Sir Oswald Mosley, 4th Baronet

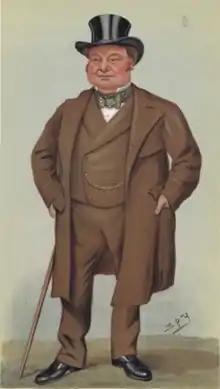

Mosley was born in Staffordshire in 1848 the eldest son of Sir Tonman Mosley, 3rd Baronet (9 July 1813 – 28 April 1890), who succeeded to the title of Baronet Mosley, of Ancoats in 1871, and his wife Catherine Wood (died 1891), daughter of Rev. John Wood, of Swanwick, Derbyshire, and Emily Susanna Bellairs (daughter of Abel Bellairs and Susannah Lowley). His younger brother was Tonman Mosley, 1st Baron Anslow. His paternal grandparents were Sir Oswald Mosley, 2nd Baronet, of Ancoats, and Sophia Annie Every.